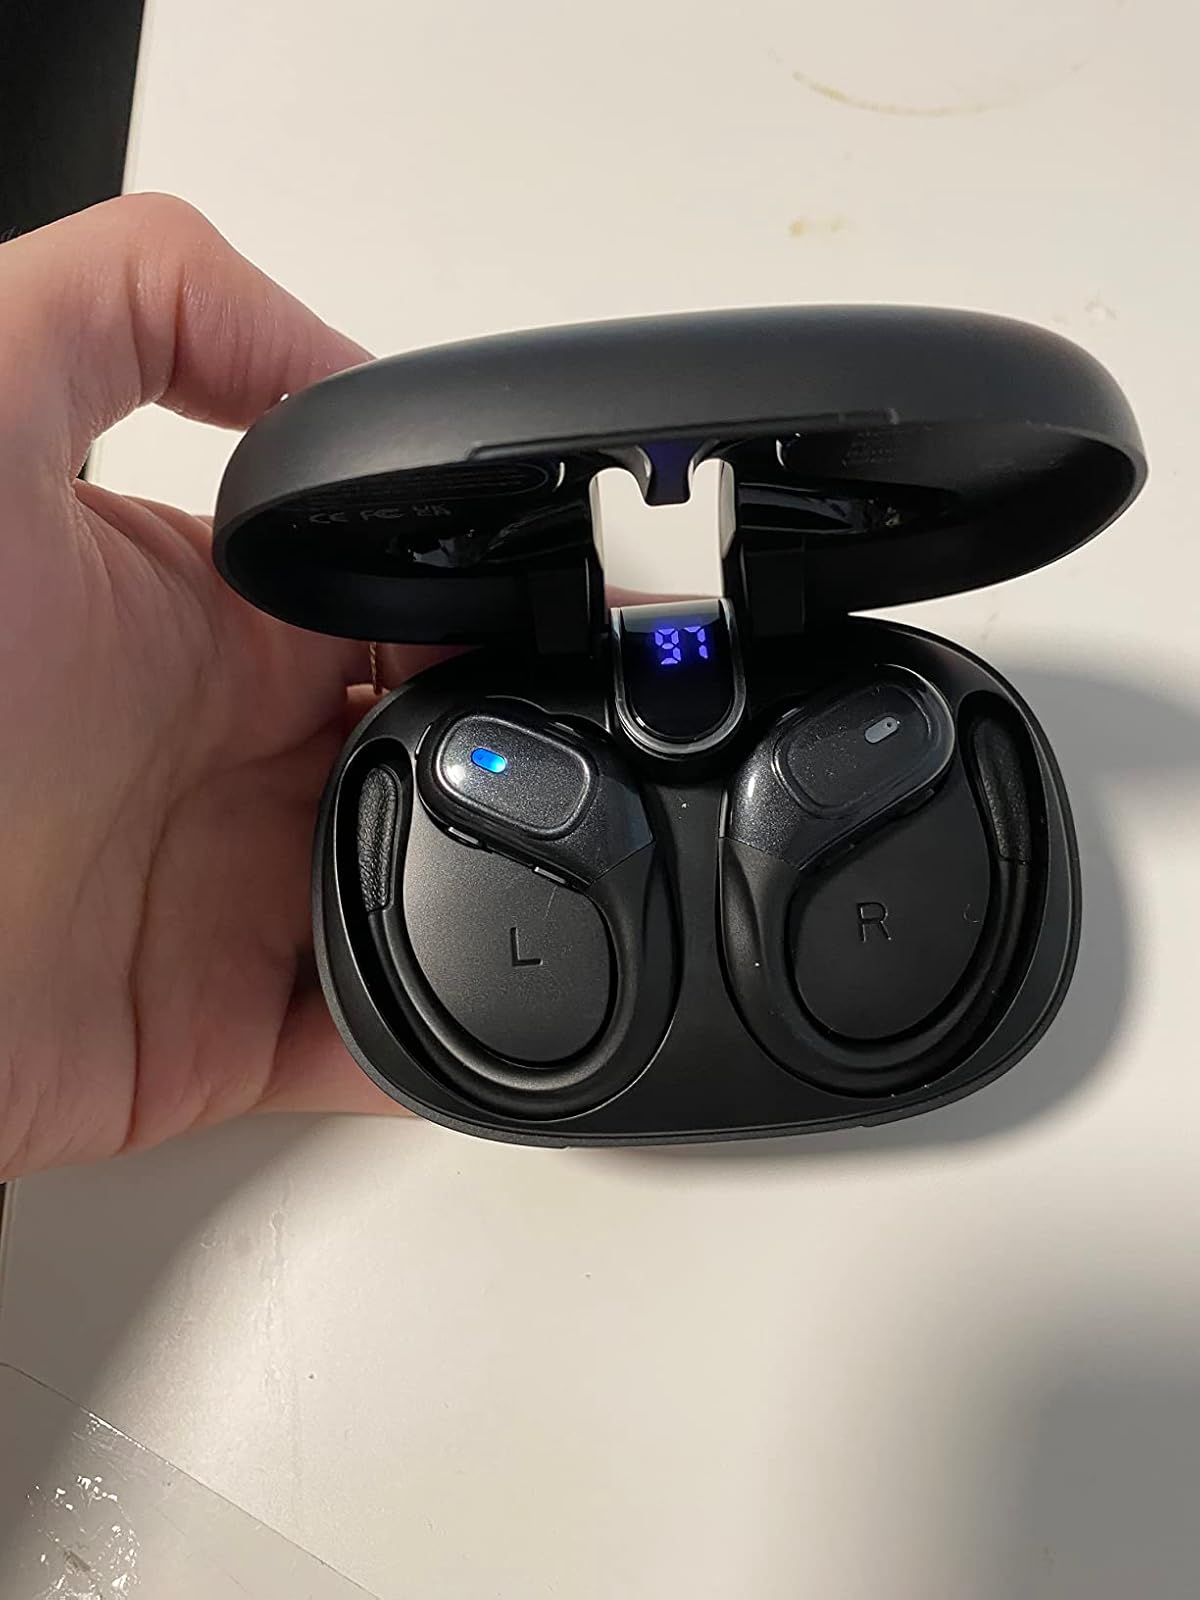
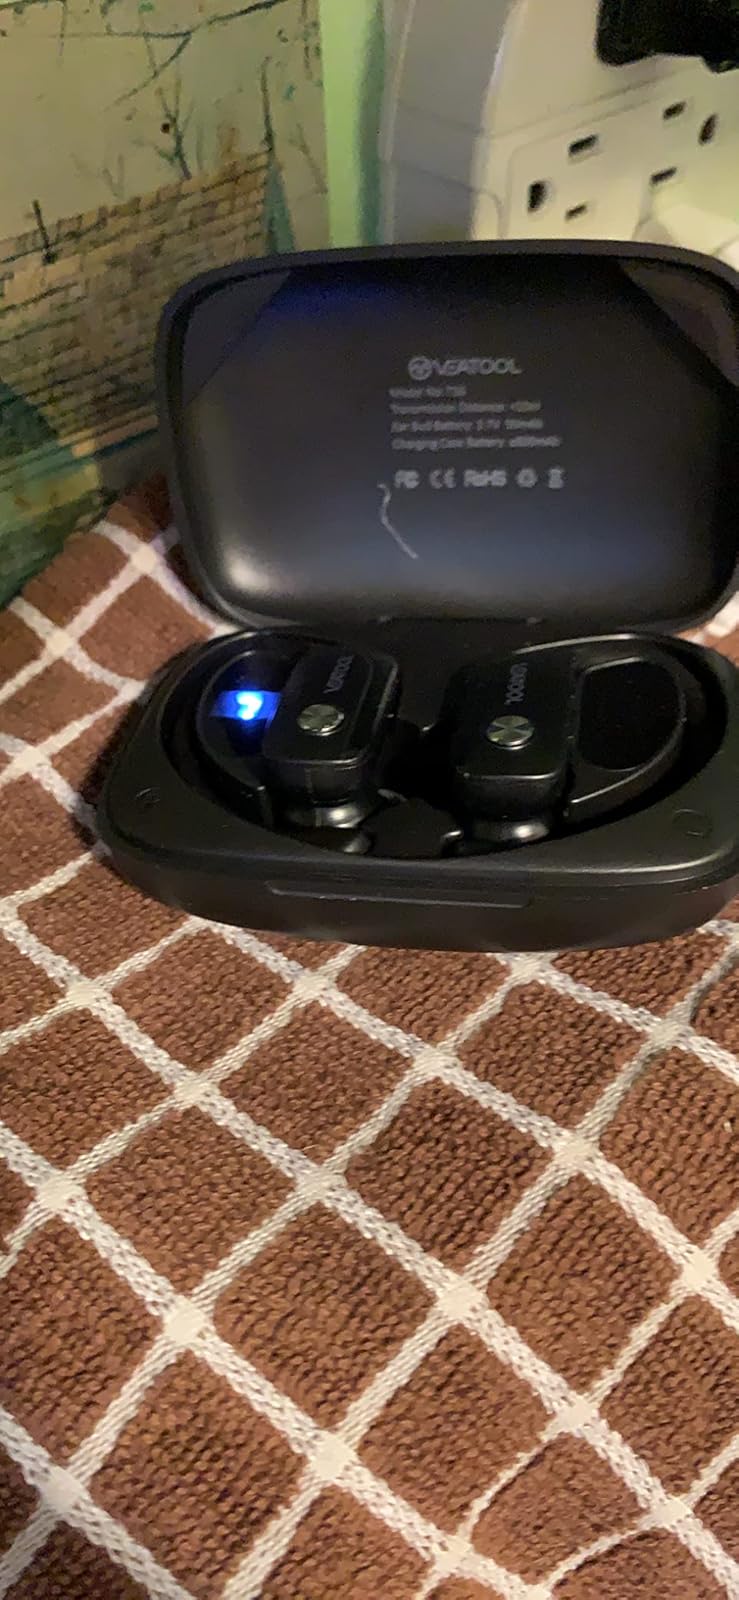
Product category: earbuds
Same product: no